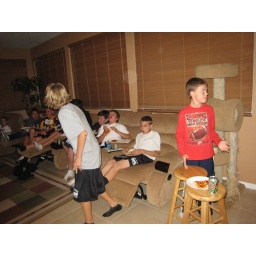
Pizza, Game review, &amp;amp; &amp;quot;Invincible&amp;quot; movie in coach smith's house